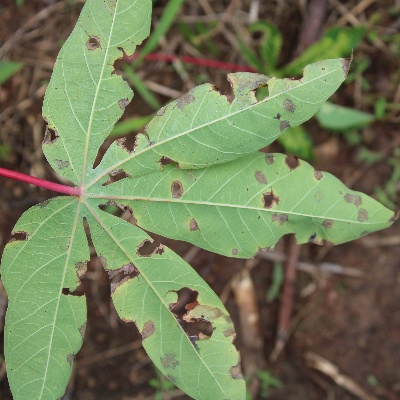
Crop: Cassava
Condition: brown spot